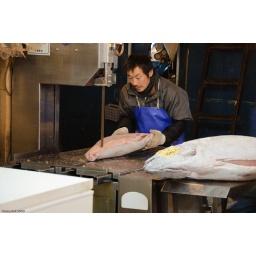
Tsukiji fish market in Tokyo.